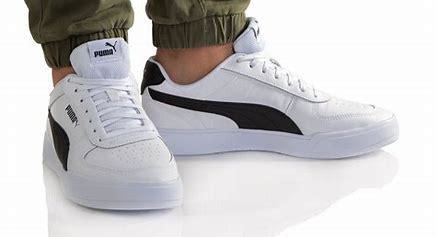
Brand: Puma
Model: Caven